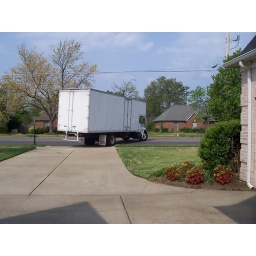
our entire house driving away in one truck